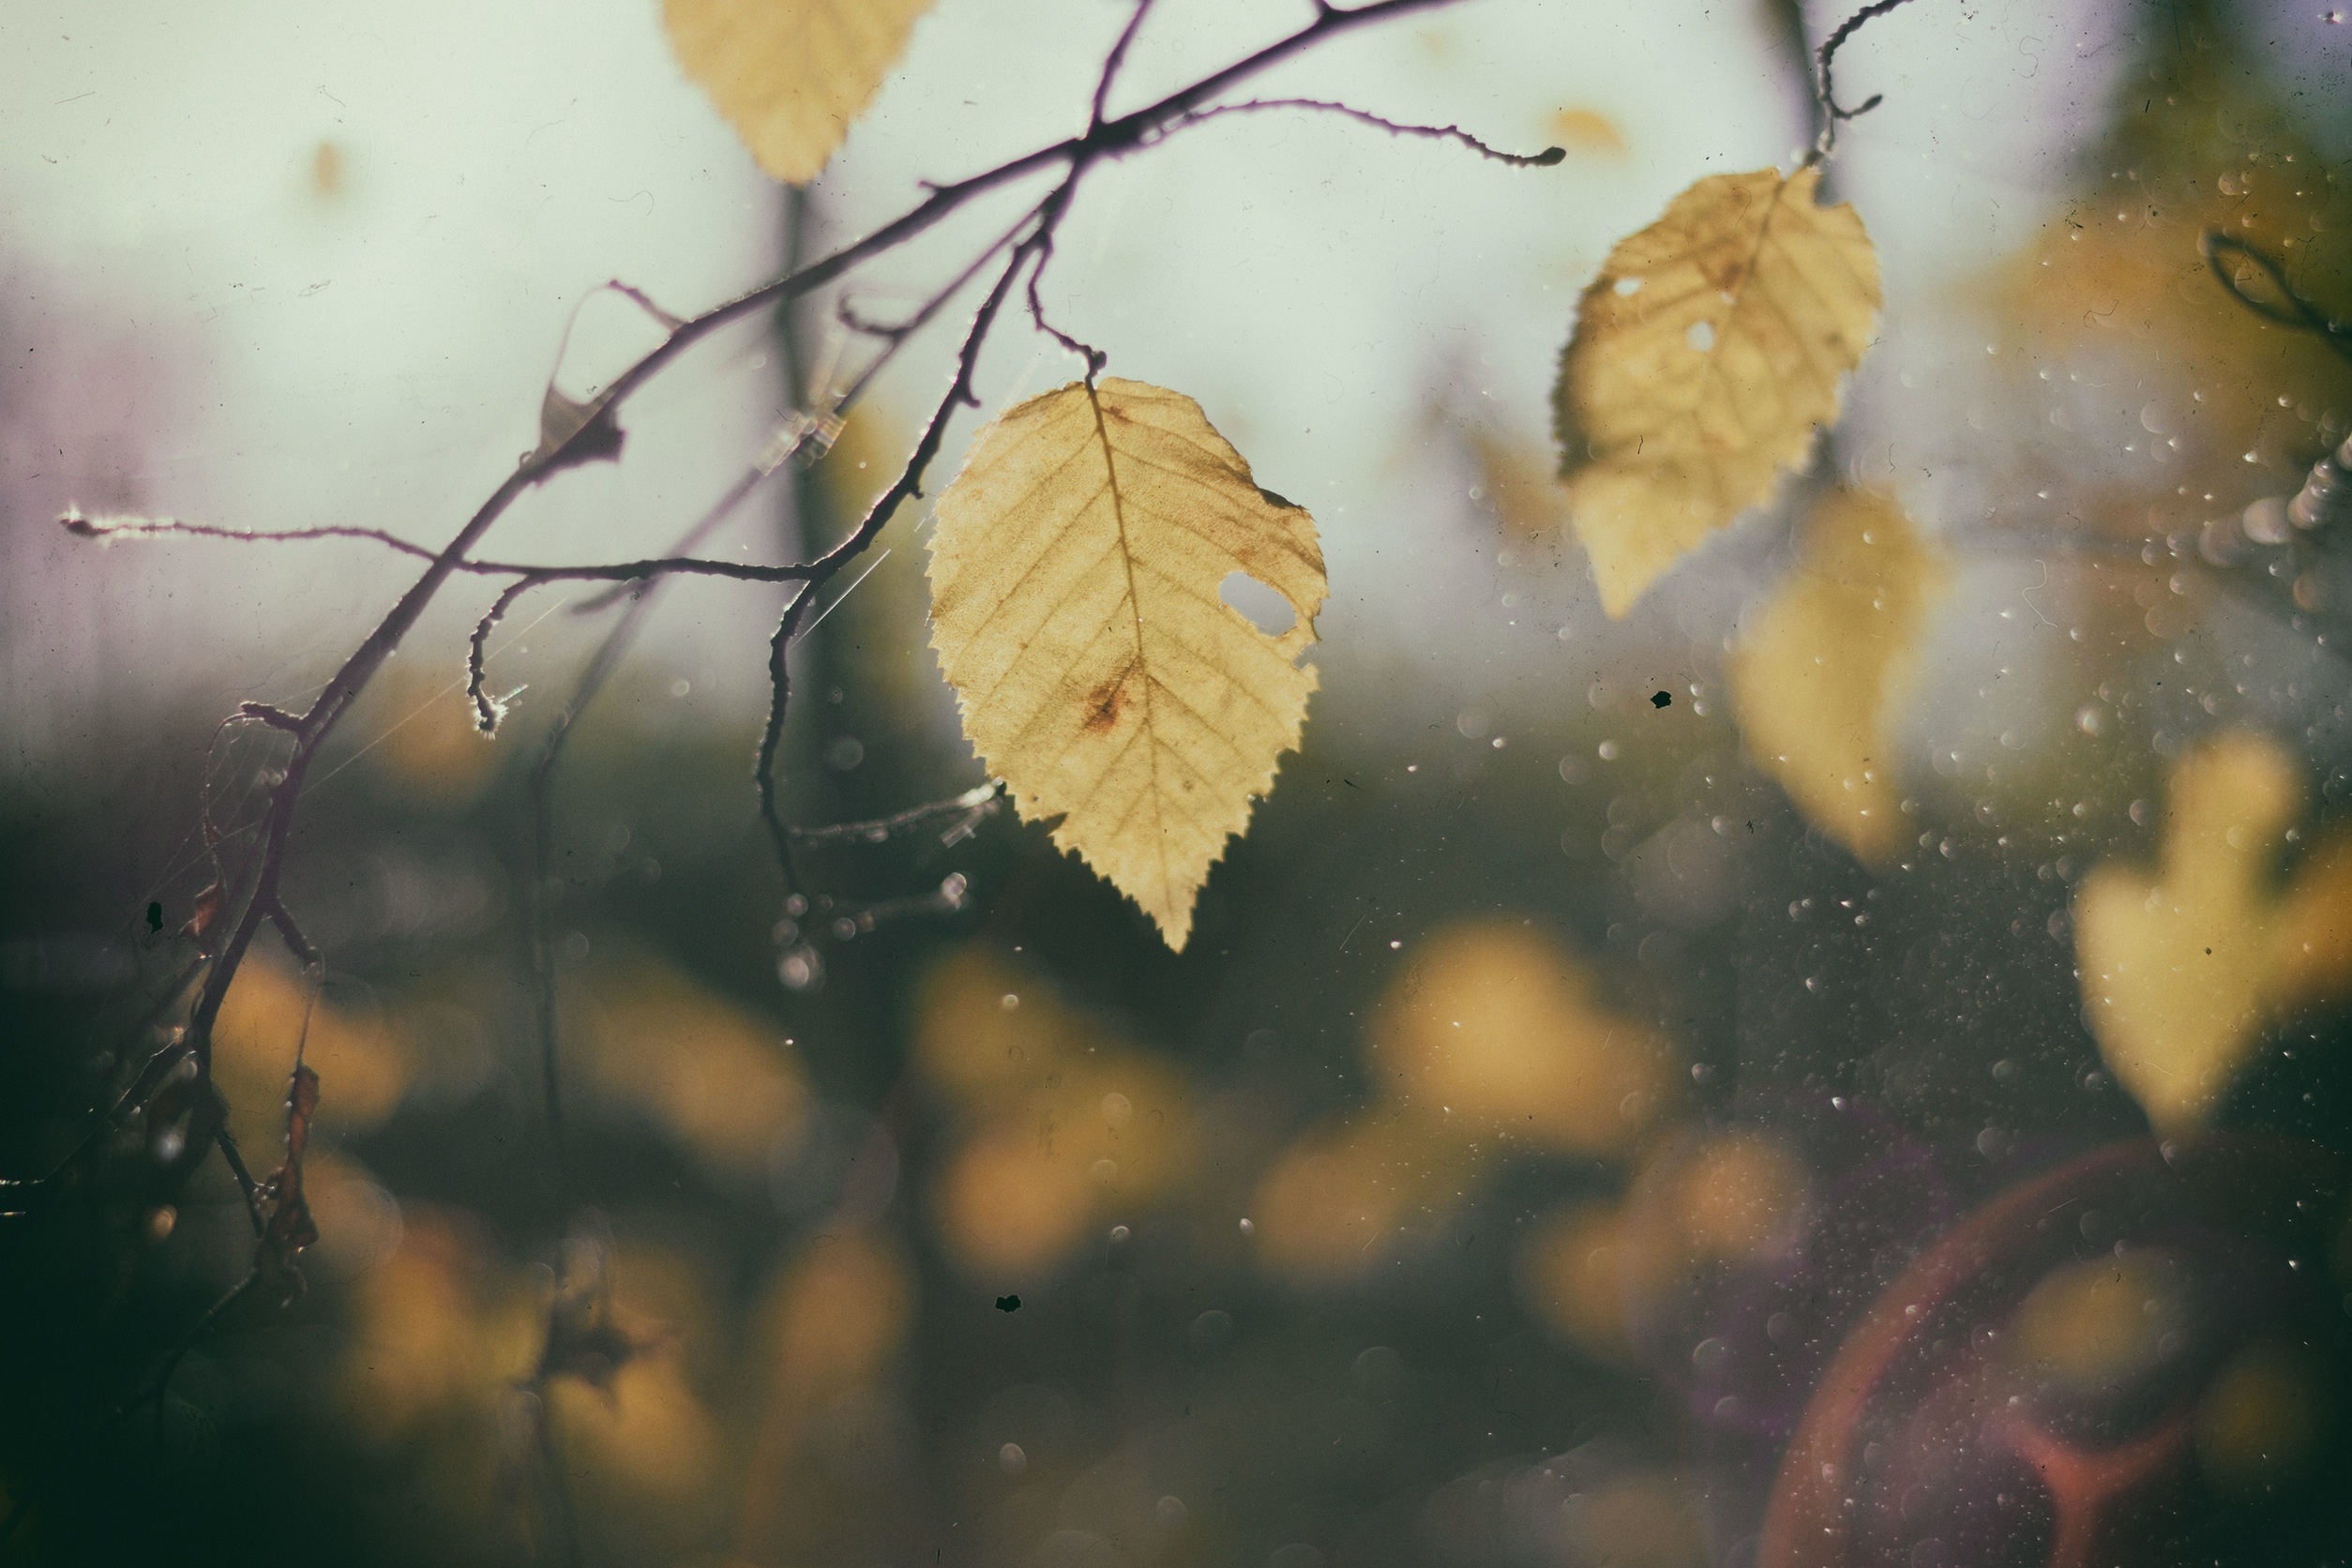
tree, nature, branch, plant, sunlight, morning, leaf, flower, environment, reflection, autumn, yellow, garden, season, spider web, close up, leaves, branches, macro photography